Marek Hamšík

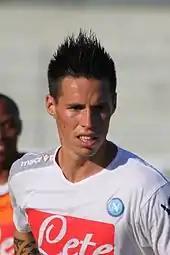
Hamšík playing for Napoli in 2009

On 28 June 2007, newly promoted Serie A club Napoli announced Hamšík had signed a five-year contract with the club after Napoli paid Brescia a €5.5 million transfer fee. Napoli club chairman Aurelio De Laurentiis described Hamšík as a player who should be closely watched in the future.